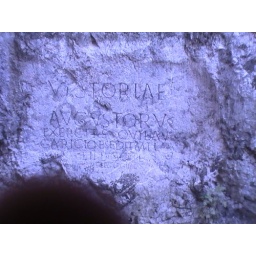
Viewable from a bay window inside a hotel below the castle